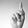
ASL letter: K